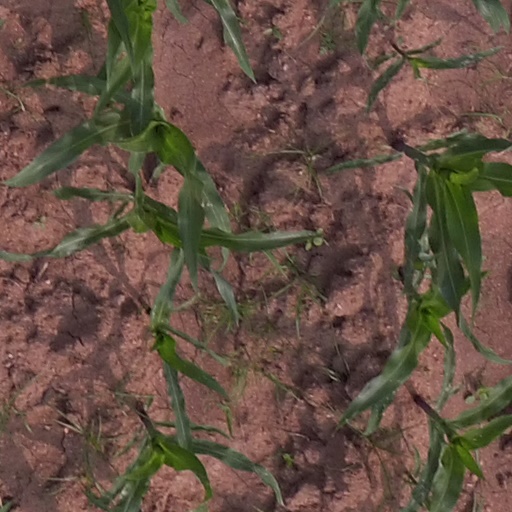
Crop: maize; corn